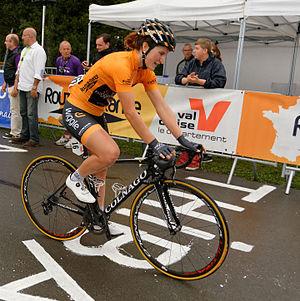
La 26ᵉ édition du Tour d'Italie féminin a eu lieu du 3 au 12 juillet 2015. La course fait partie du calendrier UCI féminin en catégorie 2.1.